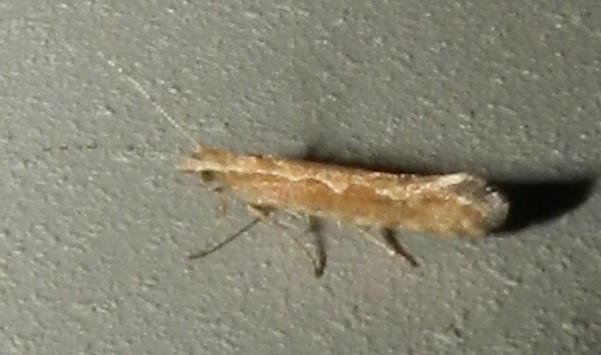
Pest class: diamondback_moth